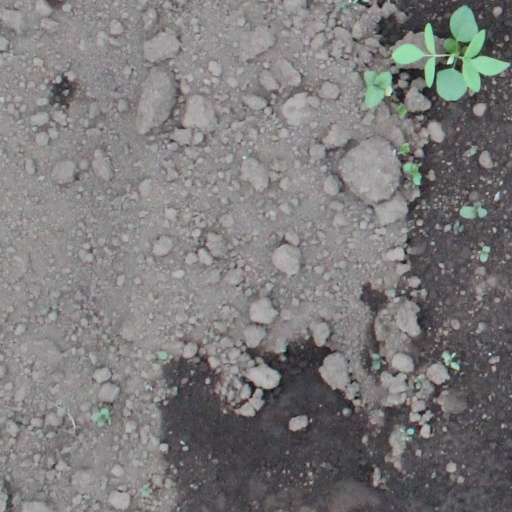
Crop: soybean